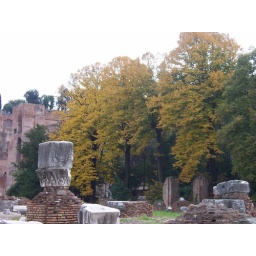
yellow trees in the forum